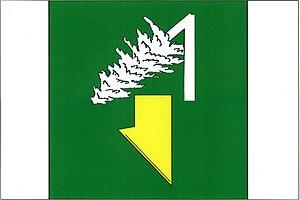
Polomí est une commune du district de Prostějov, dans la région d'Olomouc, en République tchèque. Sa population s'élevait à 1 183 habitants en 2018.